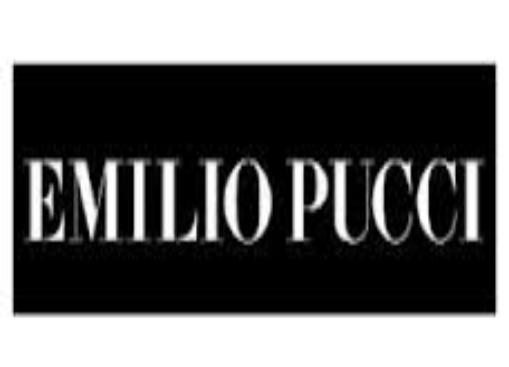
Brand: Emilio Pucci
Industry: Clothes